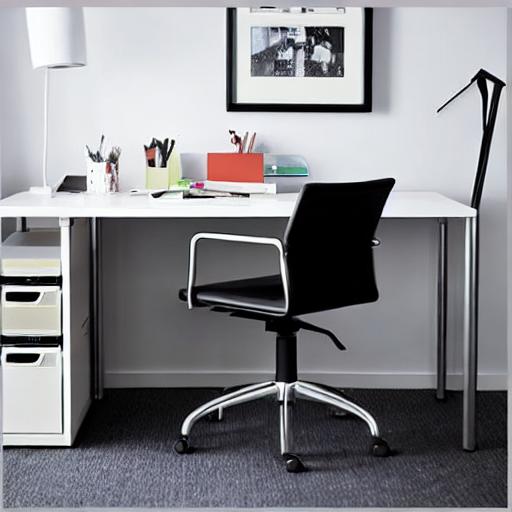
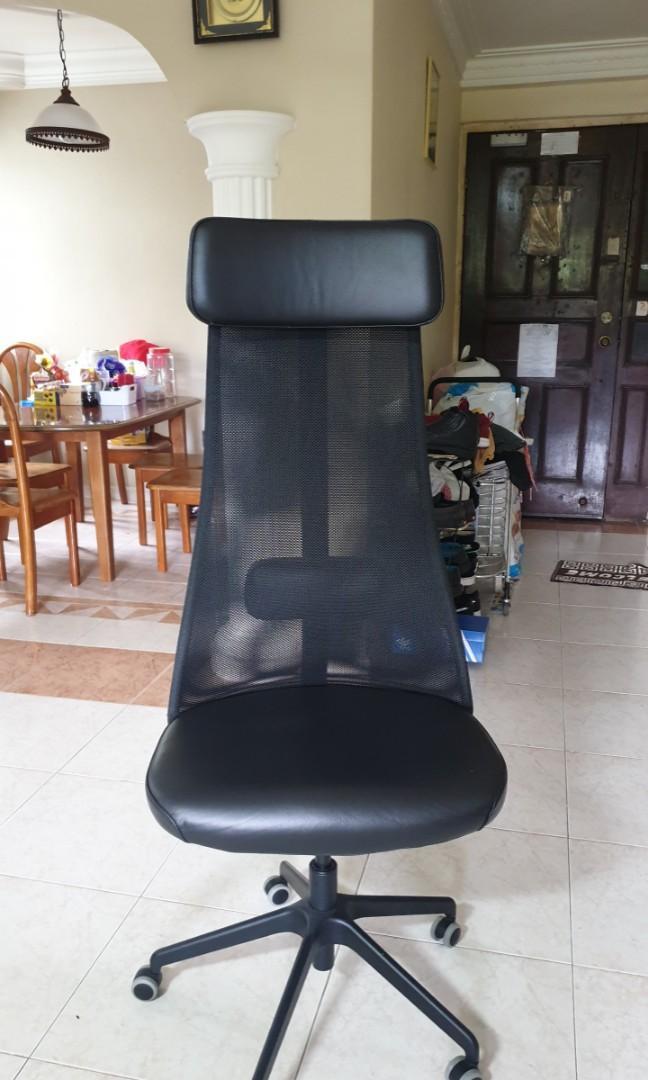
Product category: items_chair
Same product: no